Question: How many black cows are there?
Tambaya: Nawane adadin baƙaƙen shanu a gurin?
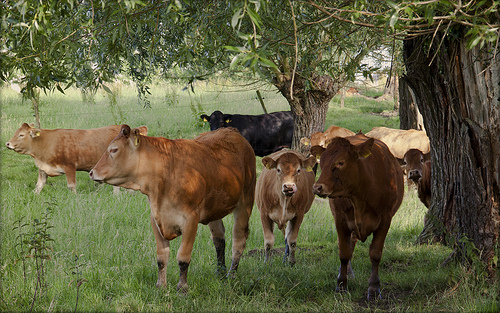
Answer: One.
Amsa: Ɗaya.